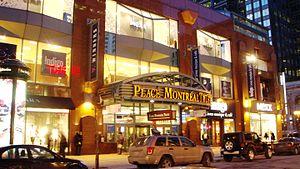
Place Montréal Trust